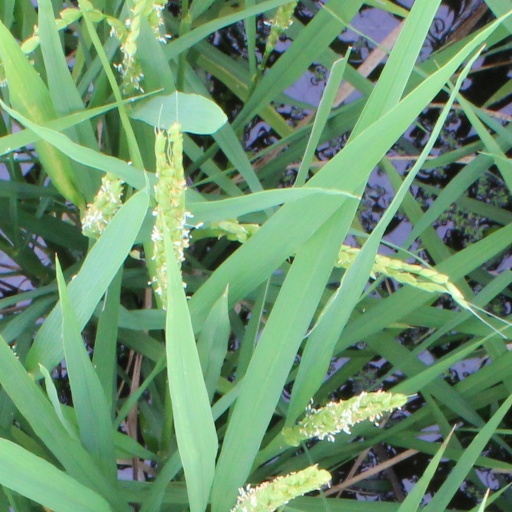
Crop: rice